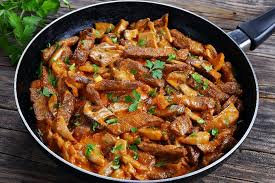
Yemek: et_sote